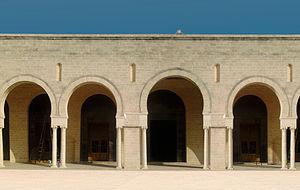
Le grand mosquée de Mahdia (mosquée Fatimide)